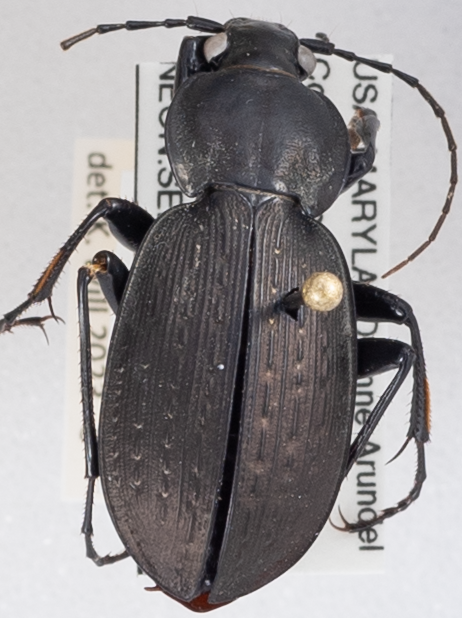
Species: Carabus vinctus
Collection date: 2022-04-28
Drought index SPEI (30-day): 0.86
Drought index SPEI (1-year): -0.46
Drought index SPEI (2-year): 1.19